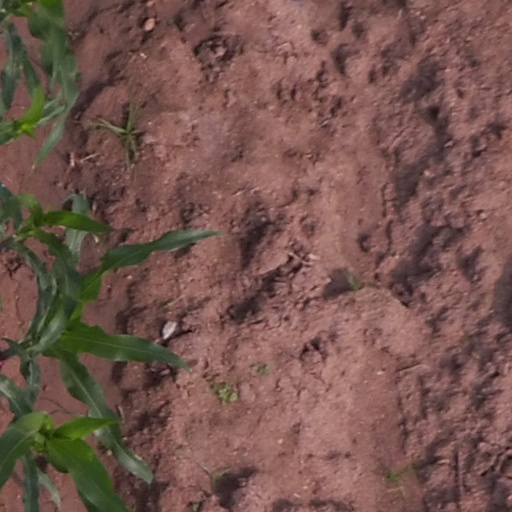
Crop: maize; corn